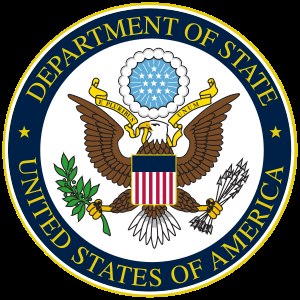
USA's ambassadør i Danmark
Det amerikanske udenrigsministeriums sejl
Den første diplomat, som skulle repræsentere USA i Danmark var Henry Wheaton, der blev udpeget i 1827 som Chargé d'affaires. Derefter fulgte en række diplomater og ministre indtil 1890, hvor den første ambassadør. Ambassadøren har sit kontor på USA's ambassade i København.